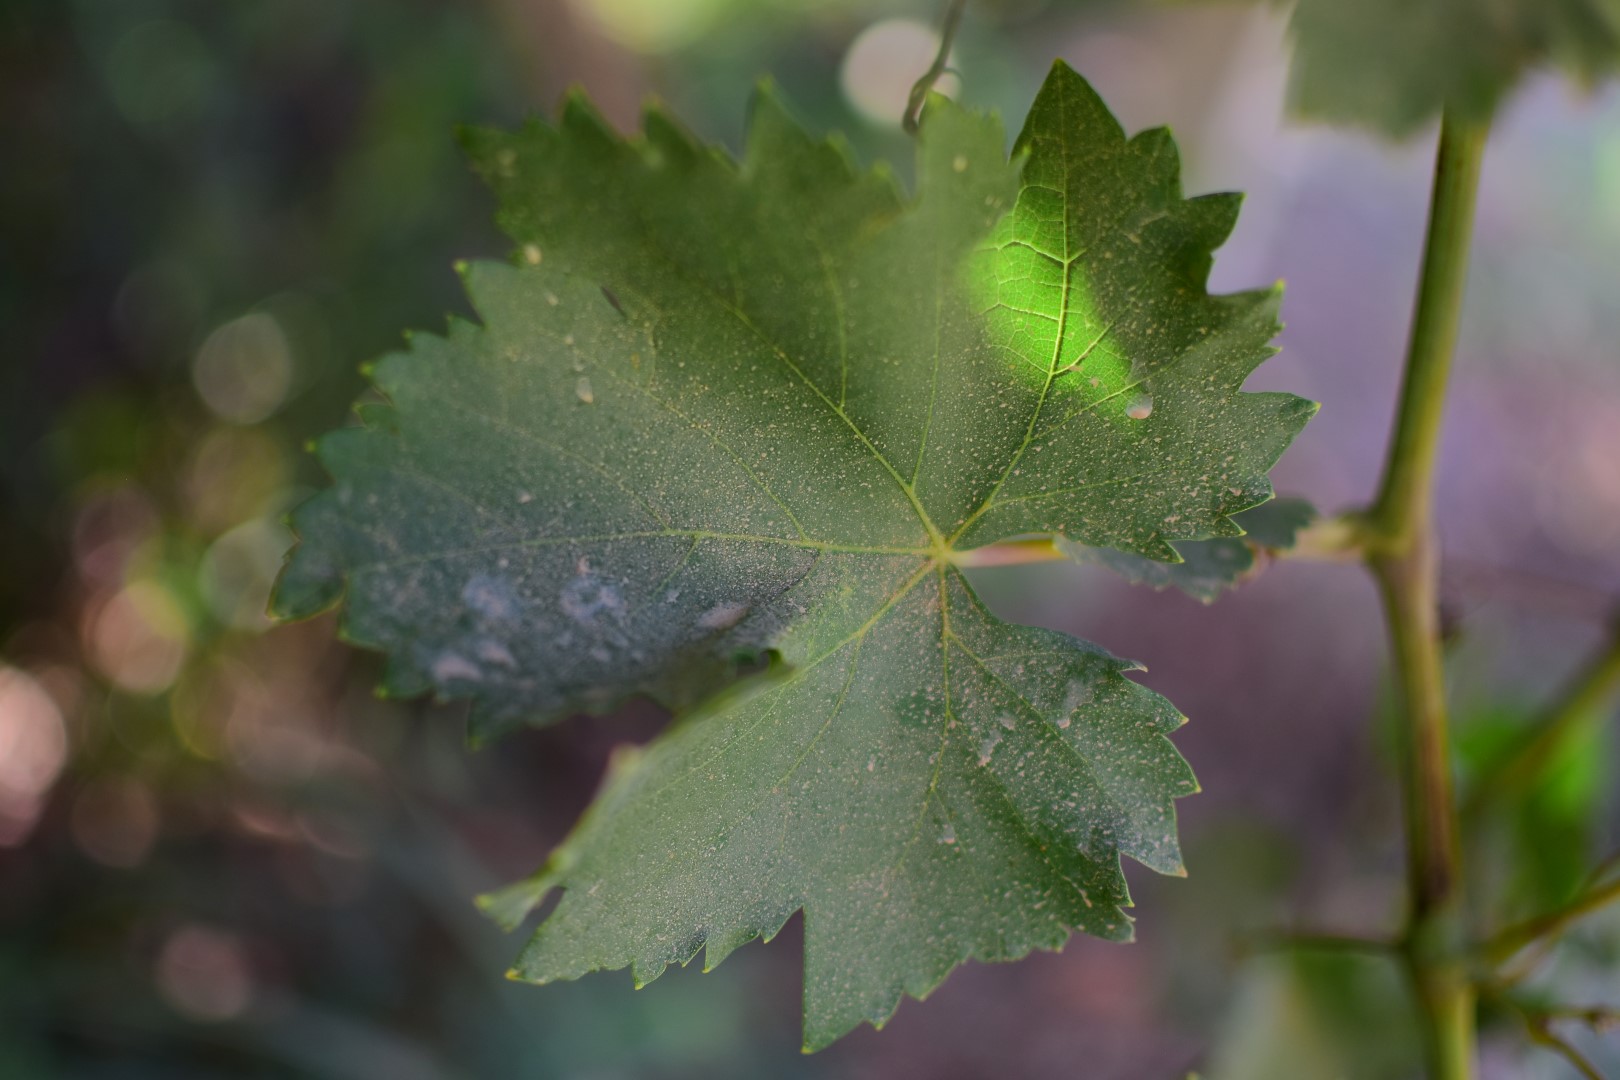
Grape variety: Frinsi